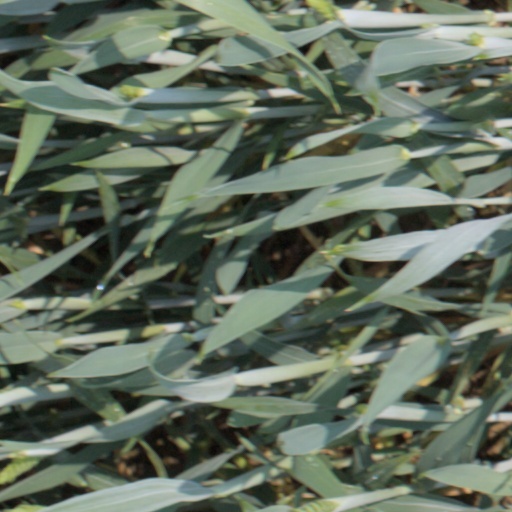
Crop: wheat